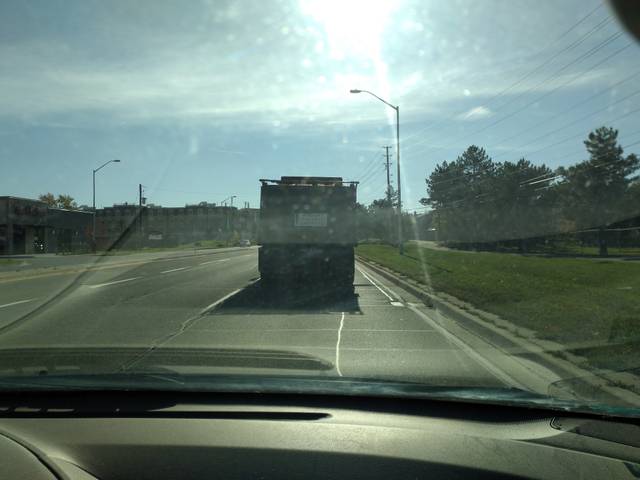
Region: Canada
Coordinates: 43.502, -79.866